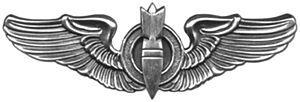
Louis Silvie Zamperini, né le 26 janvier 1917 à Olean et mort le 2 juillet 2014 à Los Angeles, est un athlète olympique et militaire américain qui fut prisonnier de guerre des Japonais pendant la Seconde Guerre mondiale. Après la guerre, il devient chrétien évangélique. Sa vie a été présentée dans un livre de Laura Hillenbrand intitulé Unbroken: A World War II Story of Survival, Resilience, and Redemption, qui fut adapté au cinéma par Angelina Jolie sous le titre Invincible.